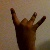
The image shows a hand gesture representing the number 8 in Indian Sign Language.